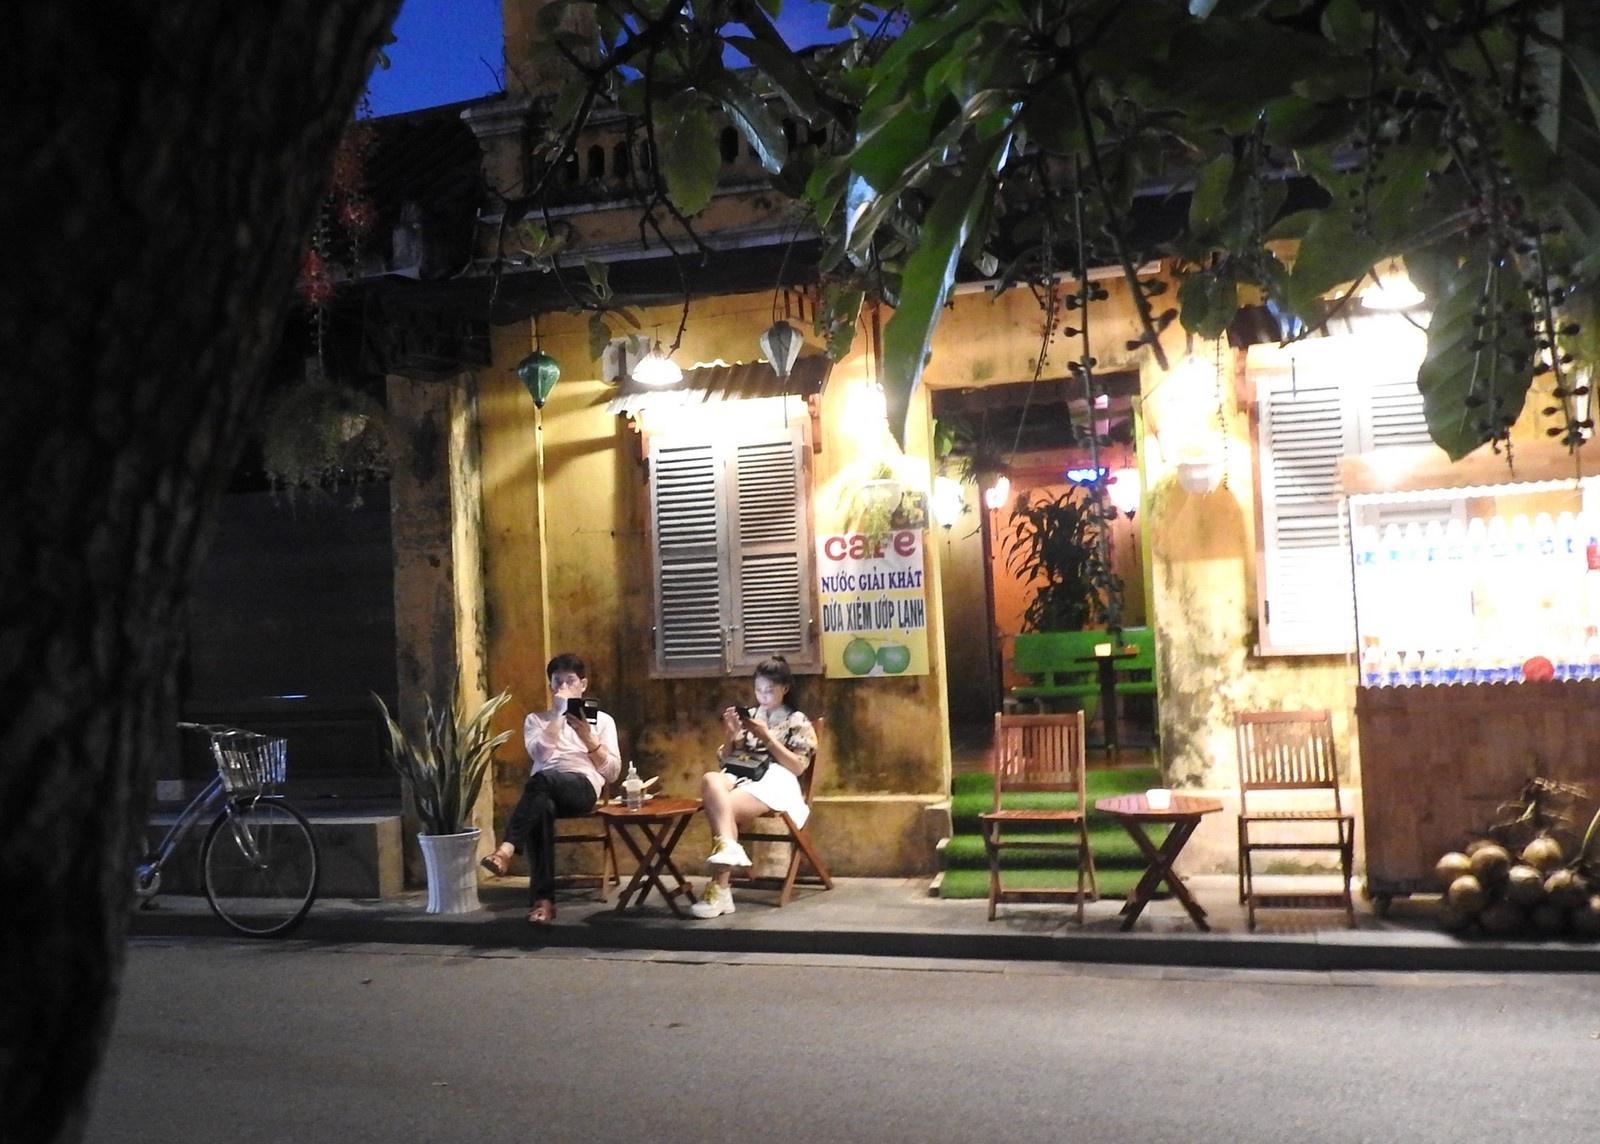
có những trái dừa đang được đặt trước tủ bán